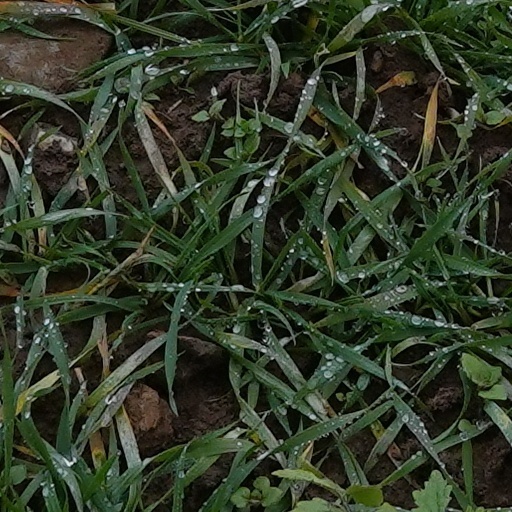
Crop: wheat